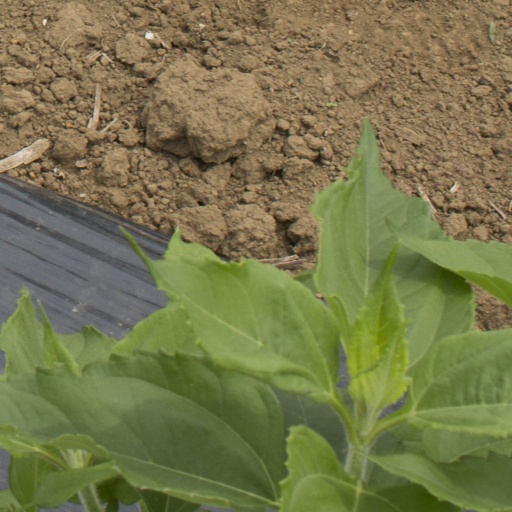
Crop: Jerusalem artichoke